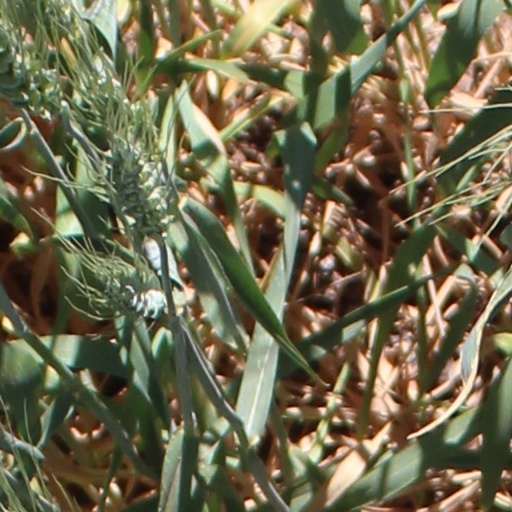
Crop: wheat